Thiolate-protected gold cluster

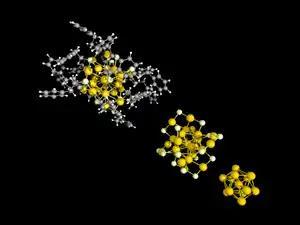
Structure of AuR-,(R=SCHPh, white: H, grey: C, dull yellow :S, yellow: Au) single crystal X-ray diffractometry. Top left: full structure; middle : only gold core and Au-S shell displayed, bottom right: only Au-core displayed

Thiolate-protected gold clusters are a type of ligand-protected metal cluster, synthesized from gold ions and thin layer compounds that play a special role in cluster physics because of their unique stability and electronic properties. They are considered to be stable compounds.